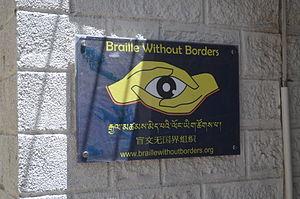
Braille Without Border, en allemand Braille Ohne Grenzen, est une organisation non gouvernementale internationale pour les malvoyants des pays en développement. Elle a été fondée à Lhassa au Tibet par Sabriye Tenberken et son partenaire, Paul Kronenberg, en 1998.